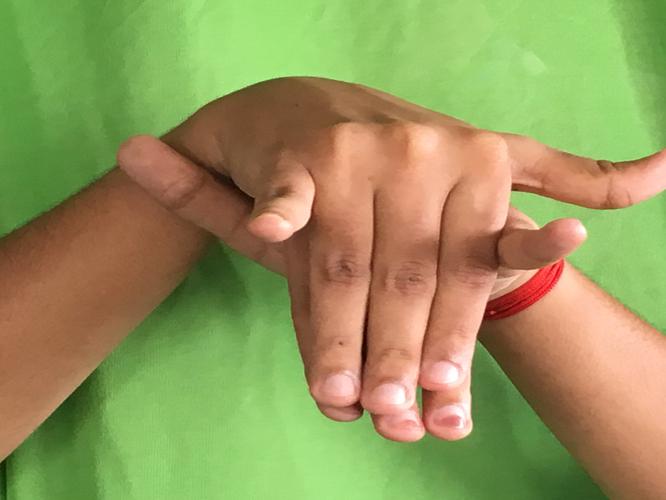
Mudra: Varaha
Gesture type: double_hand